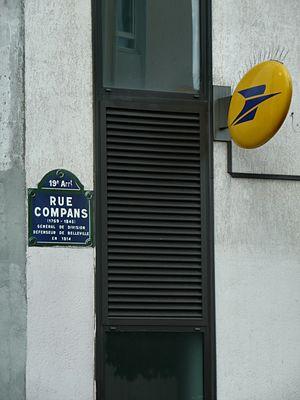
Plaque de la rue Compans, dans le 19e arrondissement de Paris, en mémoire de Jean Dominique Compans, général français (1769-1845)
Jean Dominique Compans, né le 26 juin 1769 à Salies-du-Salat, mort à Blagnac le 10 novembre 1845 est un général français de la Révolution et de l’Empire.
La rue Compans est une voie du 19ᵉ arrondissement de Paris, en France.